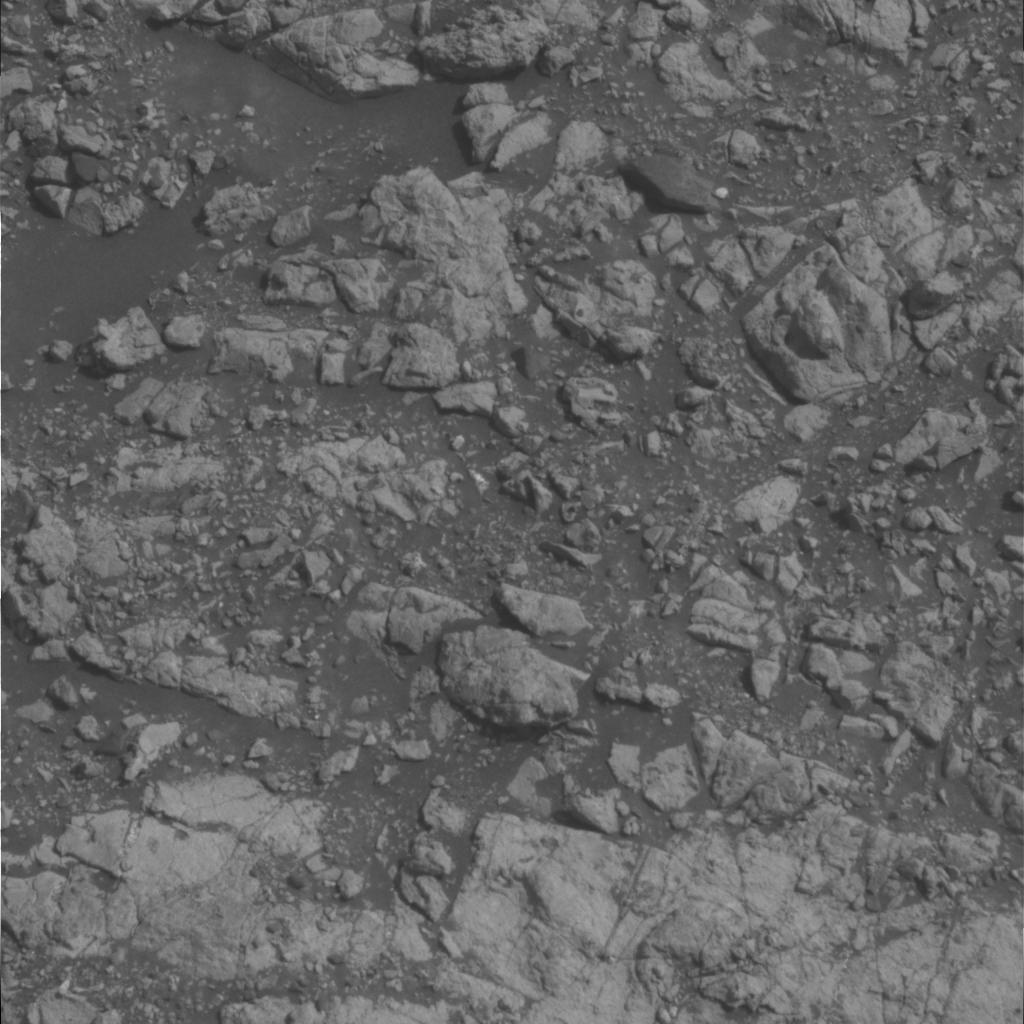
Surface features visible: Rock Outcrops, Clasts, Rock (Linear Features), Soil, Nearby Surface